Trundle, New South Wales

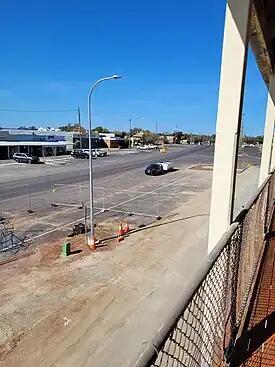
Trundle's wide main street - view from hotel

The town is noted for having one of the widest main streets in the country, at 60 metres. It was built as wide as this to accommodate turning bullock trains.